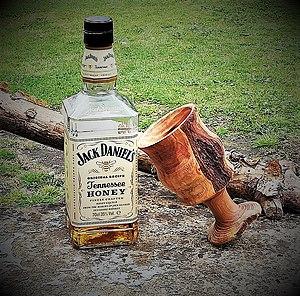
Verre à whisky, résultat d'un tour à bois Leman TAB040. laissé brut, finition 600 et huile de pépins de raisins.
Le tour à bois est une machine de la famille des tours parallèles mais qui se distingue par sa simplicité car le tournage sur bois demande un effort mécanique très limité.